Kendall Lamm

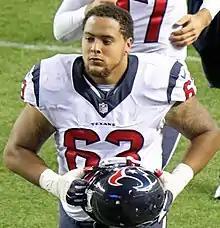
Lamm with the Houston Texans in 2016

Kendall Allen Lamm (born June 5, 1992) is an American professional football offensive tackle for the Philadelphia Eagles of the National Football League (NFL). He played college football for the Appalachian State Mountaineers for four years and was signed by the Houston Texans as an undrafted free agent in 2015.